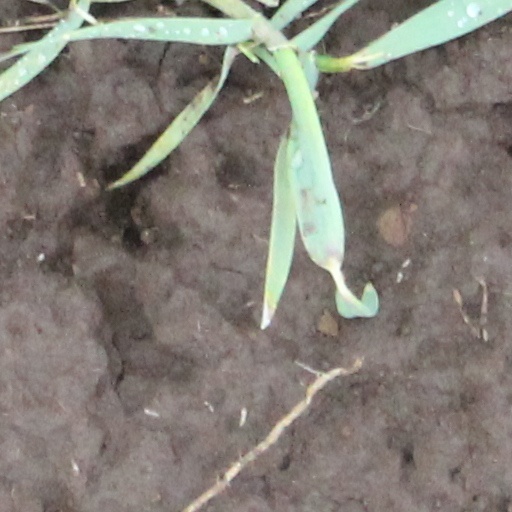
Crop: wheat